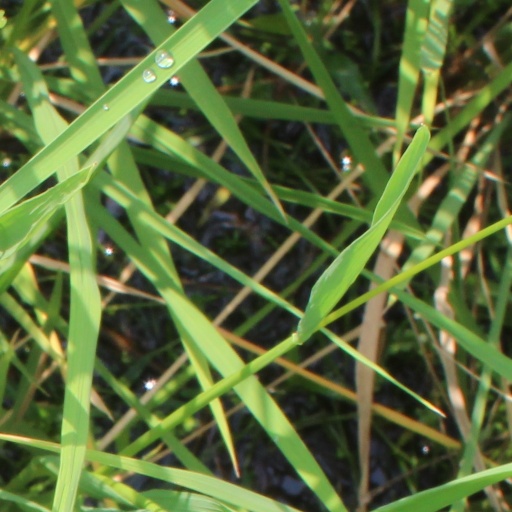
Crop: rice